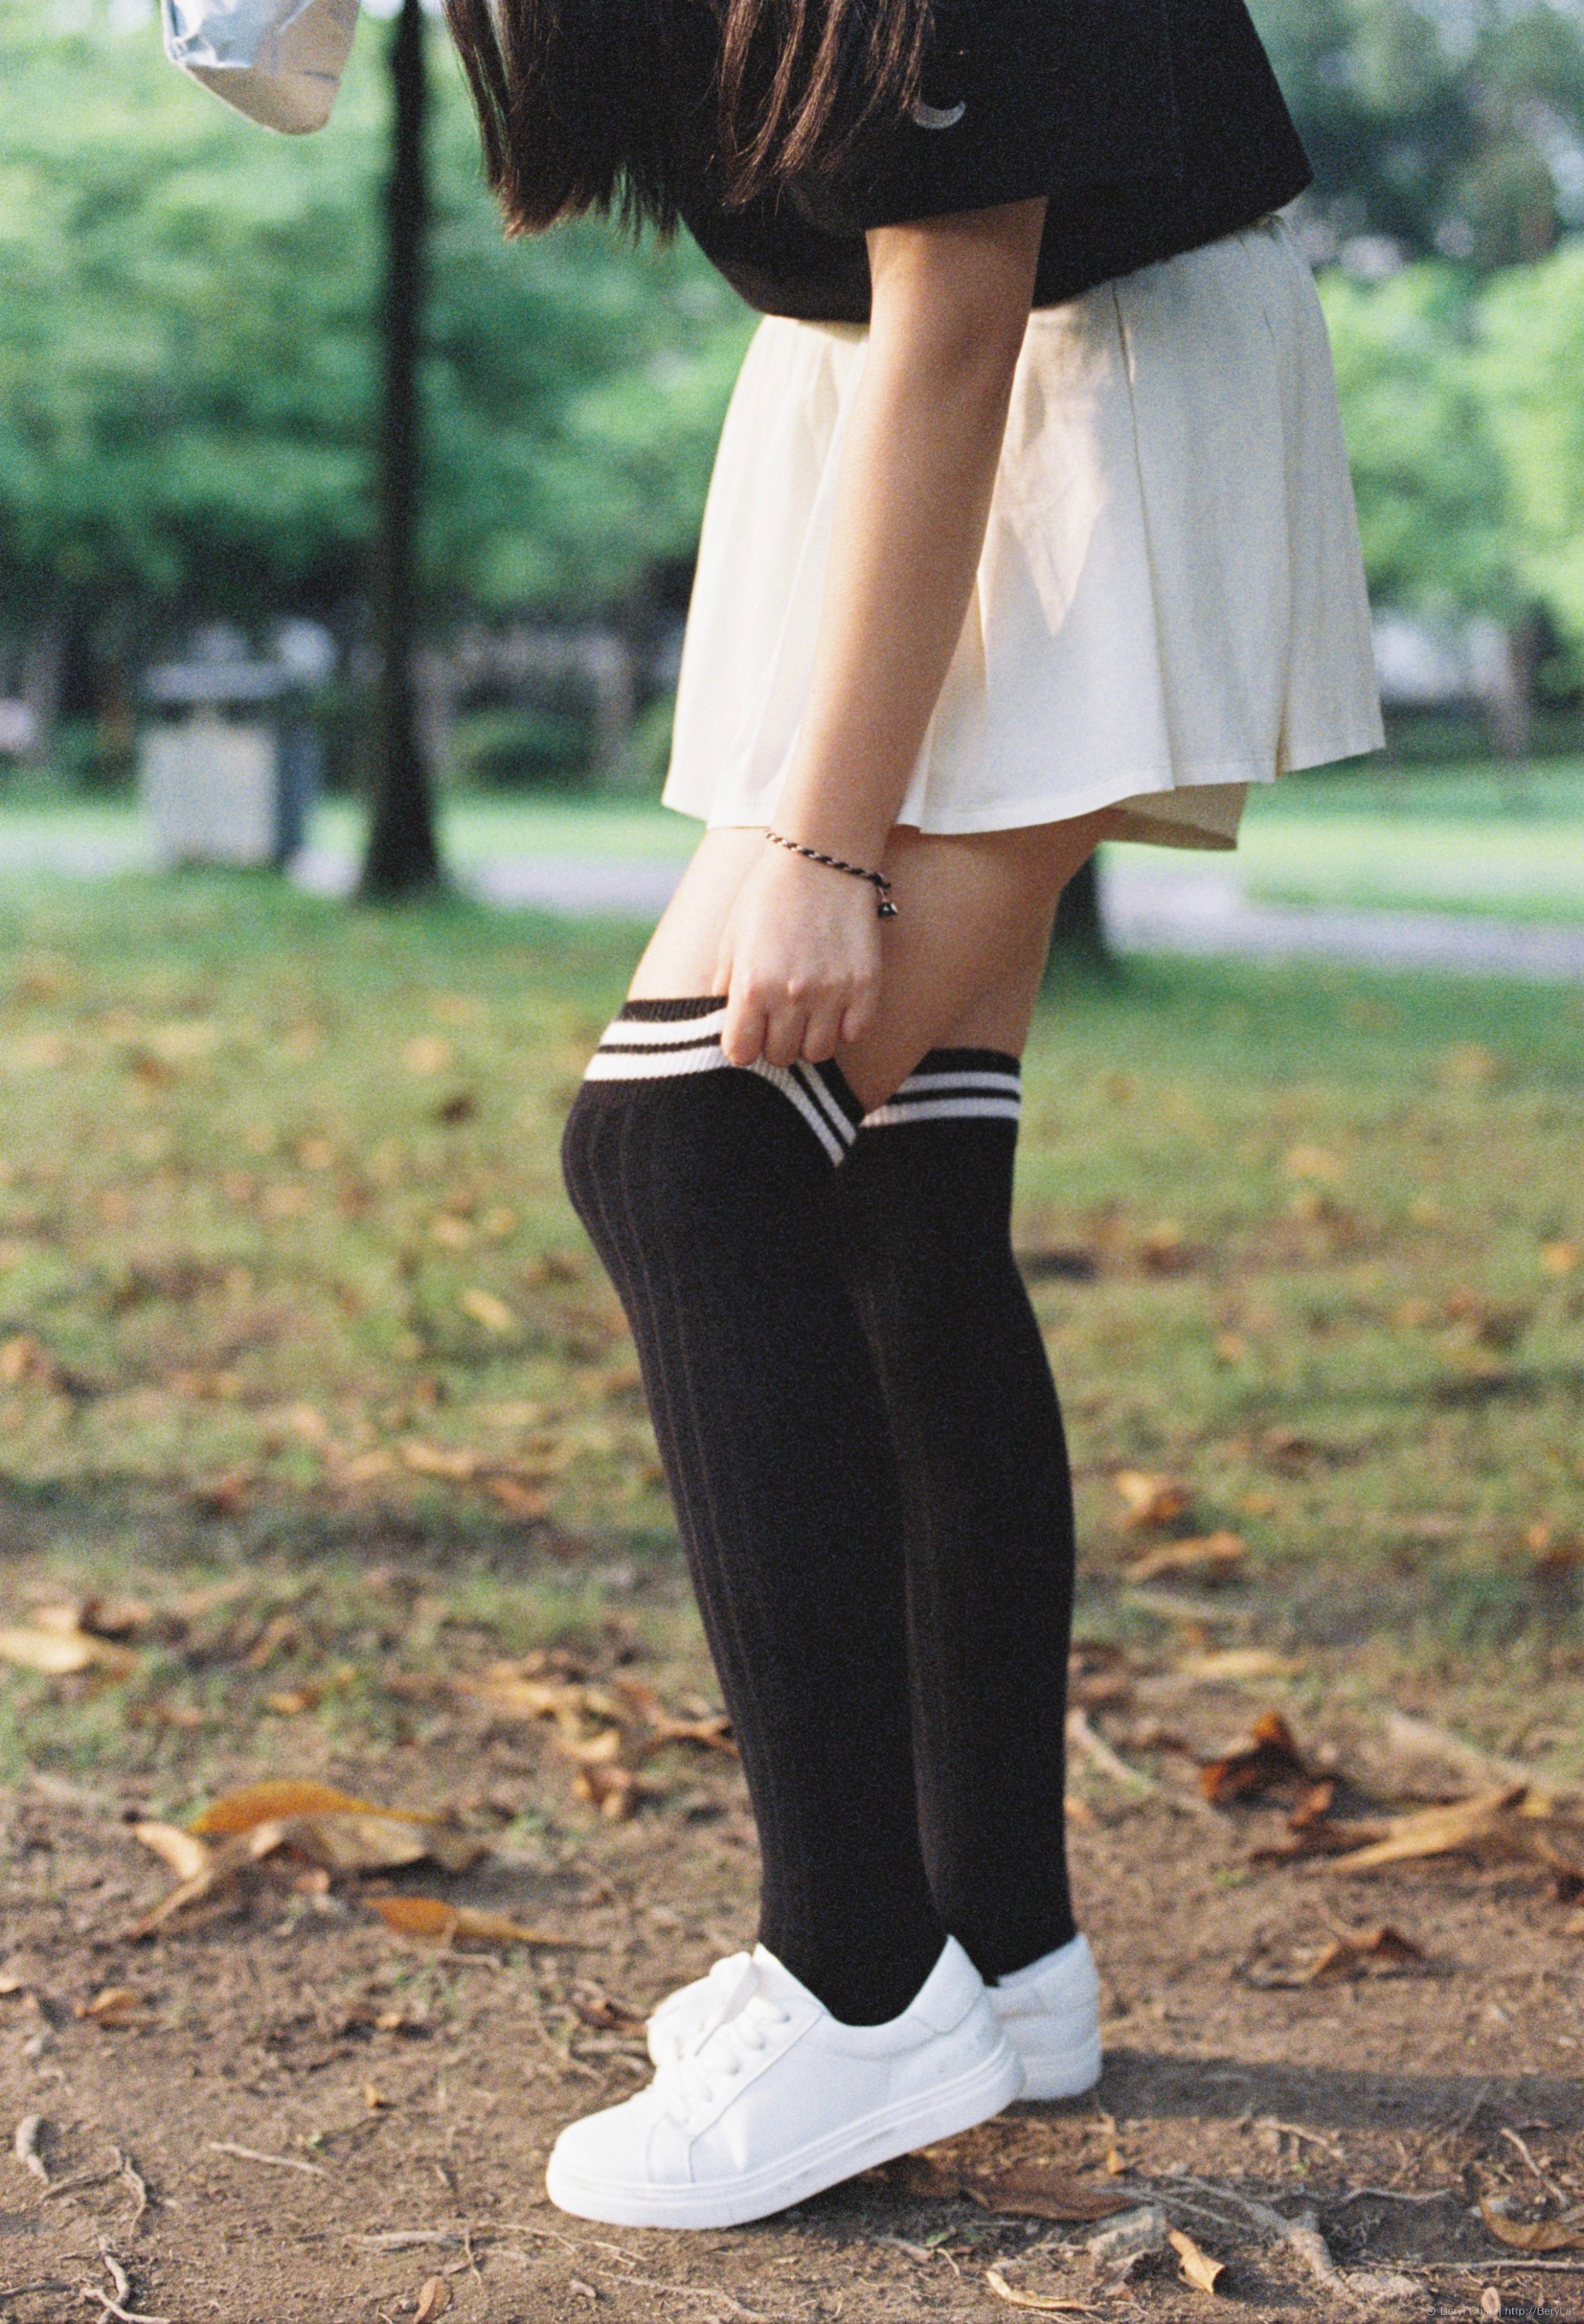
outdoor, shoe, girl, white, vintage, film, analog, dusk, fujifilm, leg, portrait, spring, fashion, nikon, clothing, human body, trousers, textile, lights, flare, 50mm, back, sneakers, thigh, footwear, faceless, socks, overkneesocks, tights, kneehighsocks, kneesocks, teenage, longsocks, 135, fujifilmxtra800, schoolgirl, nikonf3, abdomen